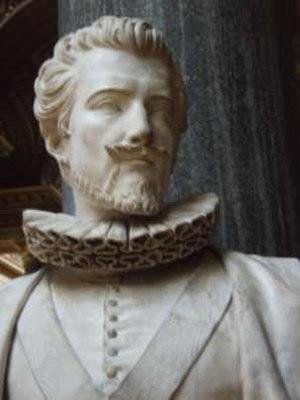
Buste d'Anne de Joyeuse, par Isidore Hippolyte Brion (1799-1863), dans la Galerie des batailles du château de Versailles.
La galerie des Batailles est une galerie du musée de l'Histoire de France, située au premier étage de l'aile du Midi du château de Versailles.
Isidore Hippolyte Nicolas Brion, dit Brion fils, né à Paris le 18 décembre 1799 et mort dans la même ville le 24 octobre 1863, est un sculpteur français.